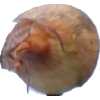
Label: onion